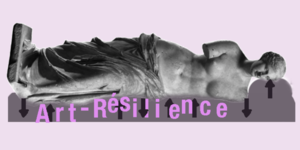
Logo du mouvement Art Résilience
Art Résilience est un mouvement artistique créé en 2014. Le siège du mouvement est situé au Bateau-Lavoir à Montmartre, Paris. France